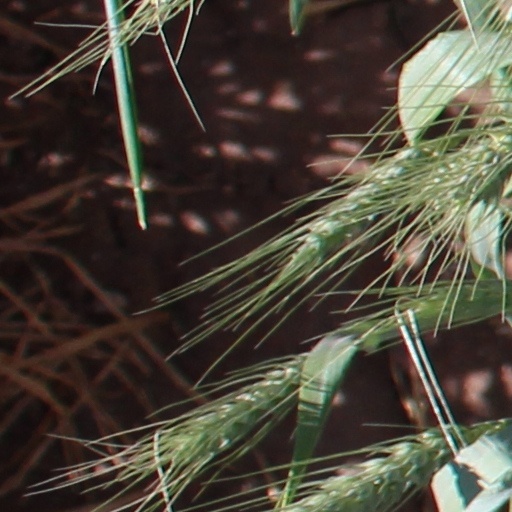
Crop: wheat